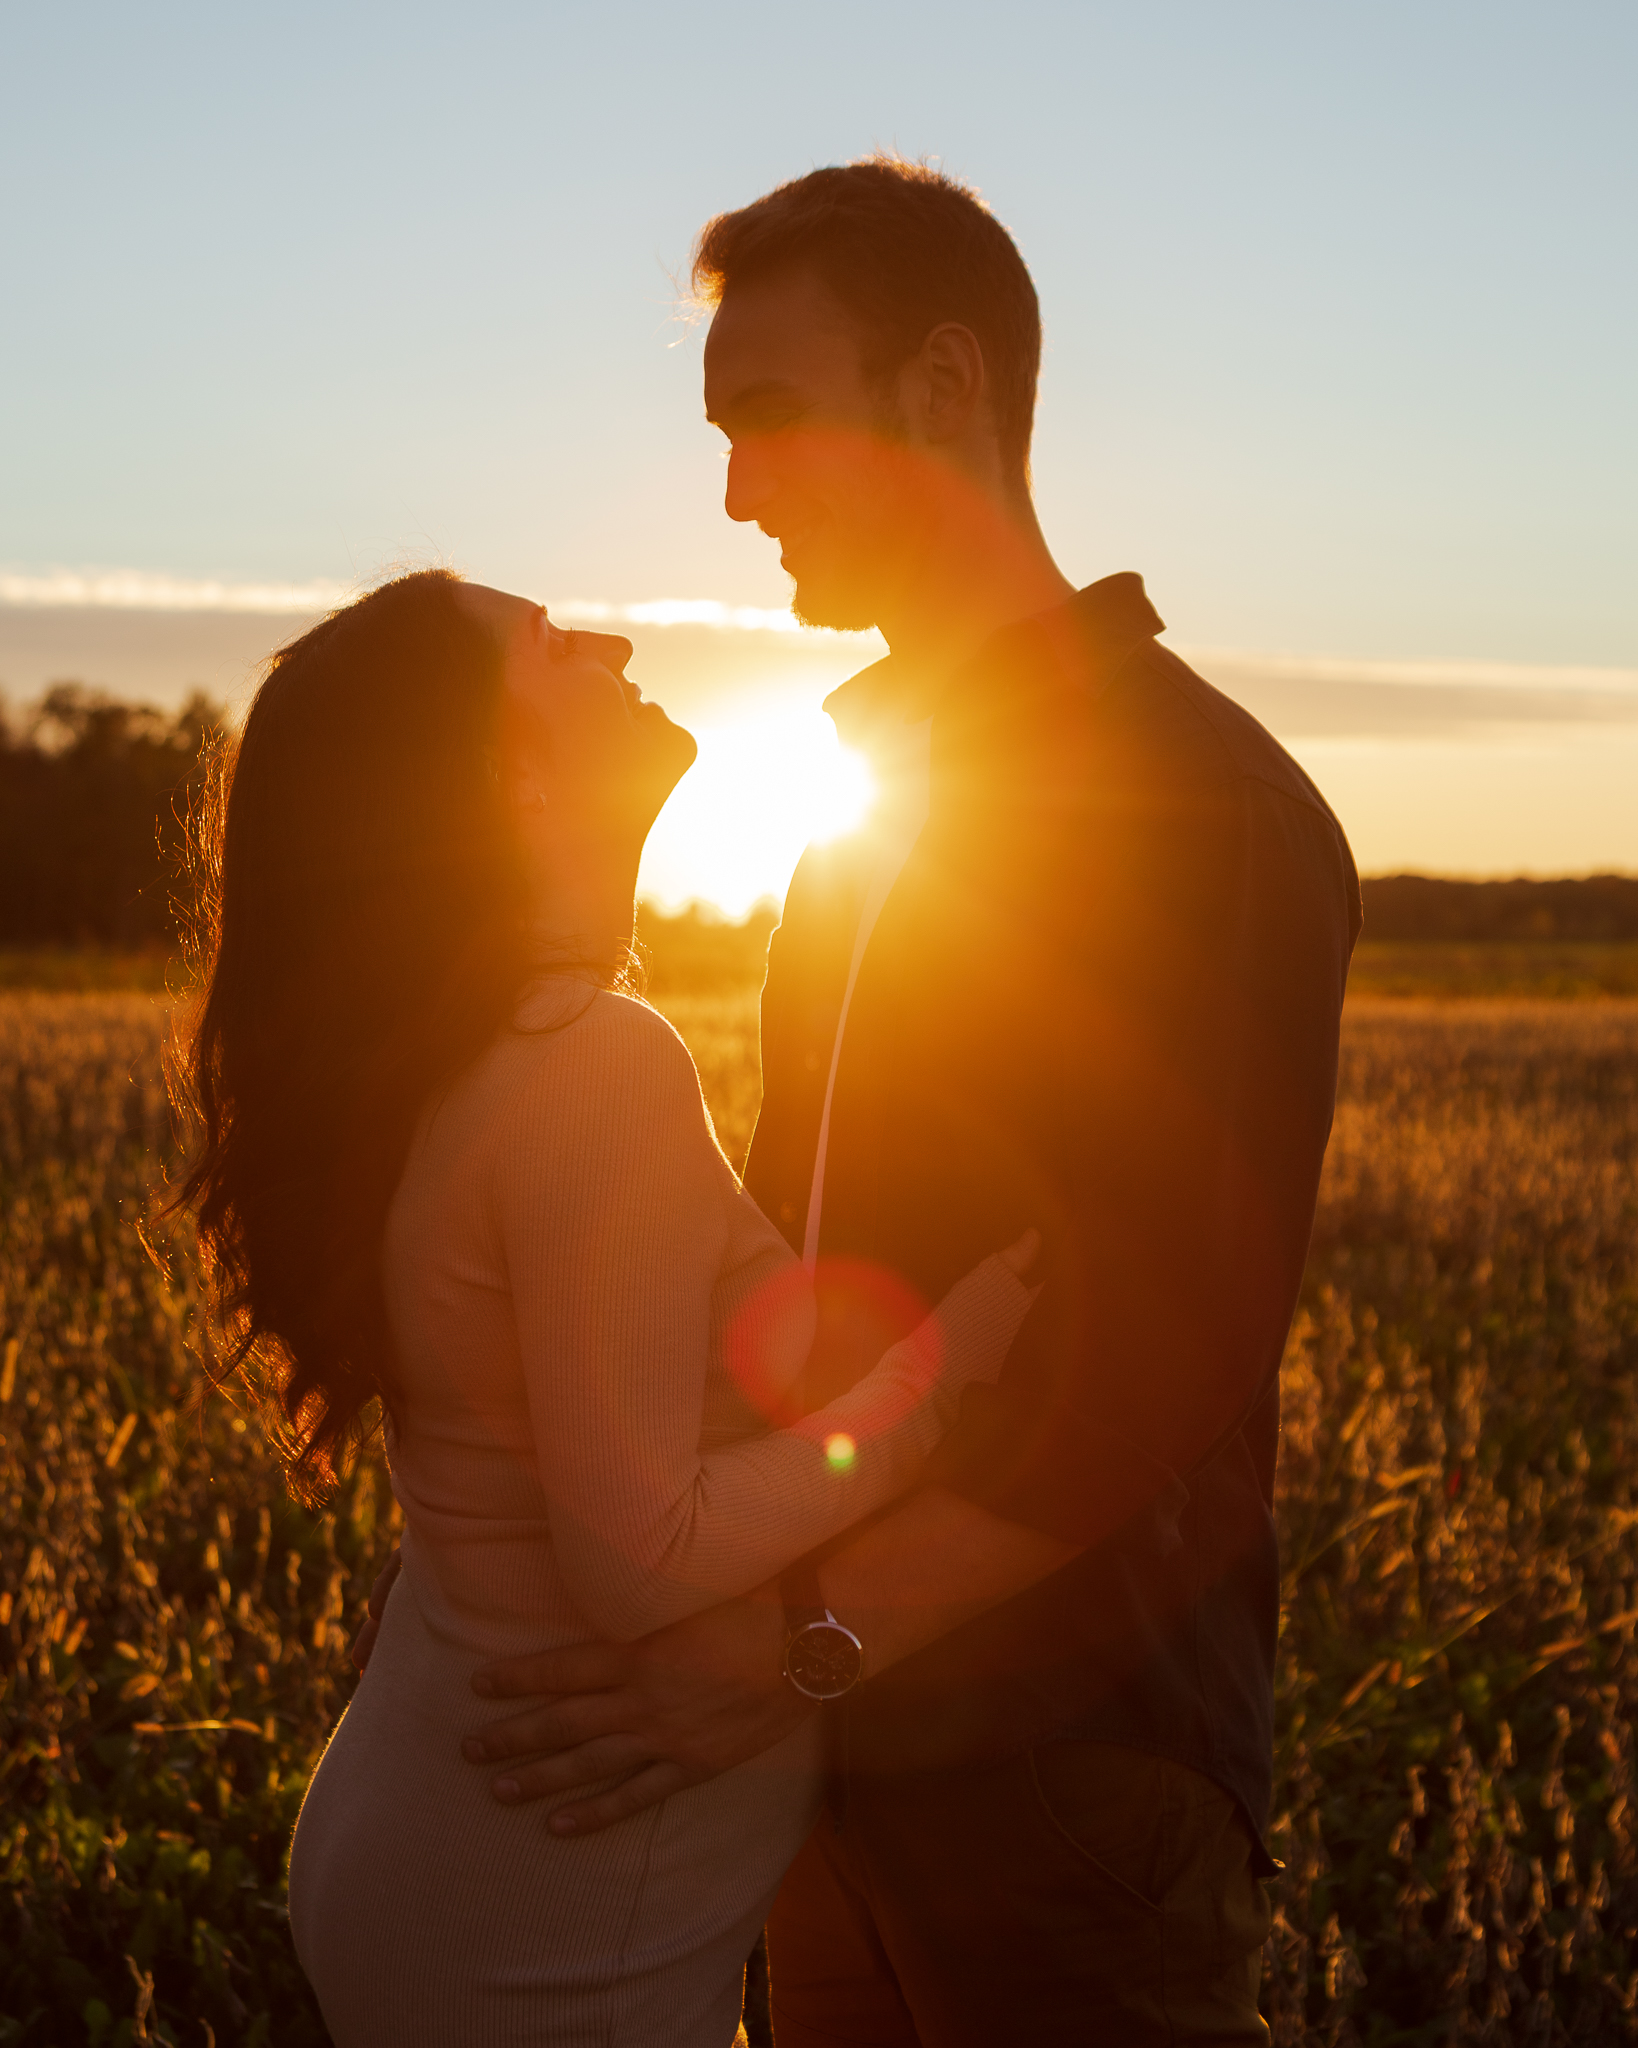
sky, plant, flower, vertebrate, People in nature, dress, flash photography, happy, mammal, gesture, sunlight, dusk, interaction, sunrise, sunset, tree, natural landscape, hat, grass, grassland, landscape, summer, afterglow, sun, meadow, grass family, beauty, fun, backlighting, lens flare, romance, horizon, prairie, event, evening, heat, child, love, field, stock photography, wildflower, shadow, astronomical object, silhouette, agriculture, honeymoon, vacation, hug